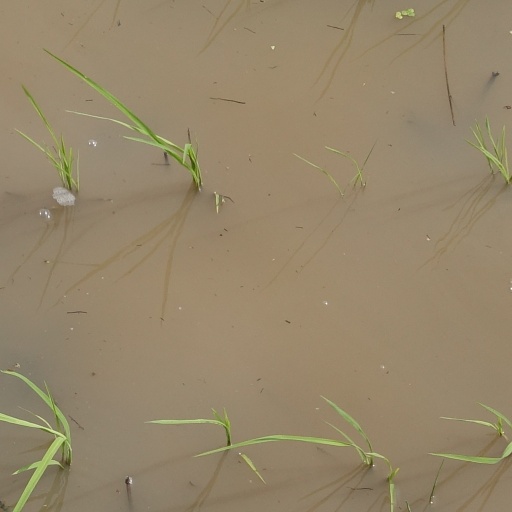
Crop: rice